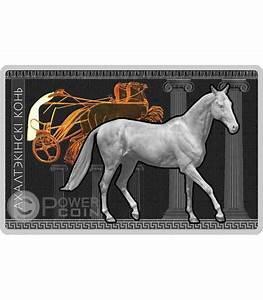
horse